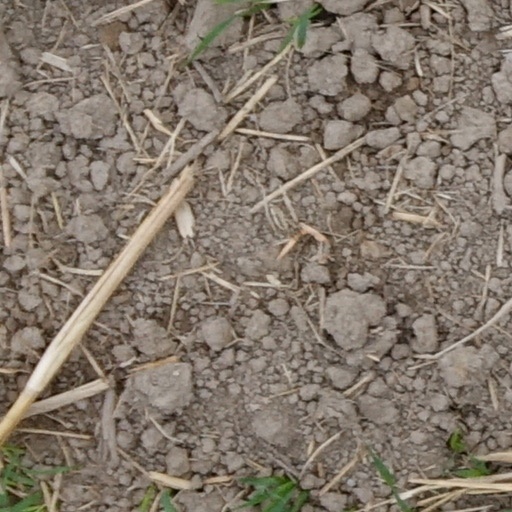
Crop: wheat